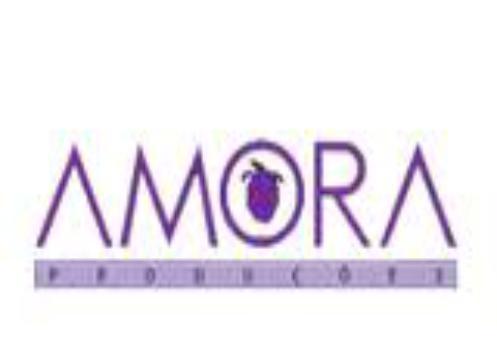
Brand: Amora
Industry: Food